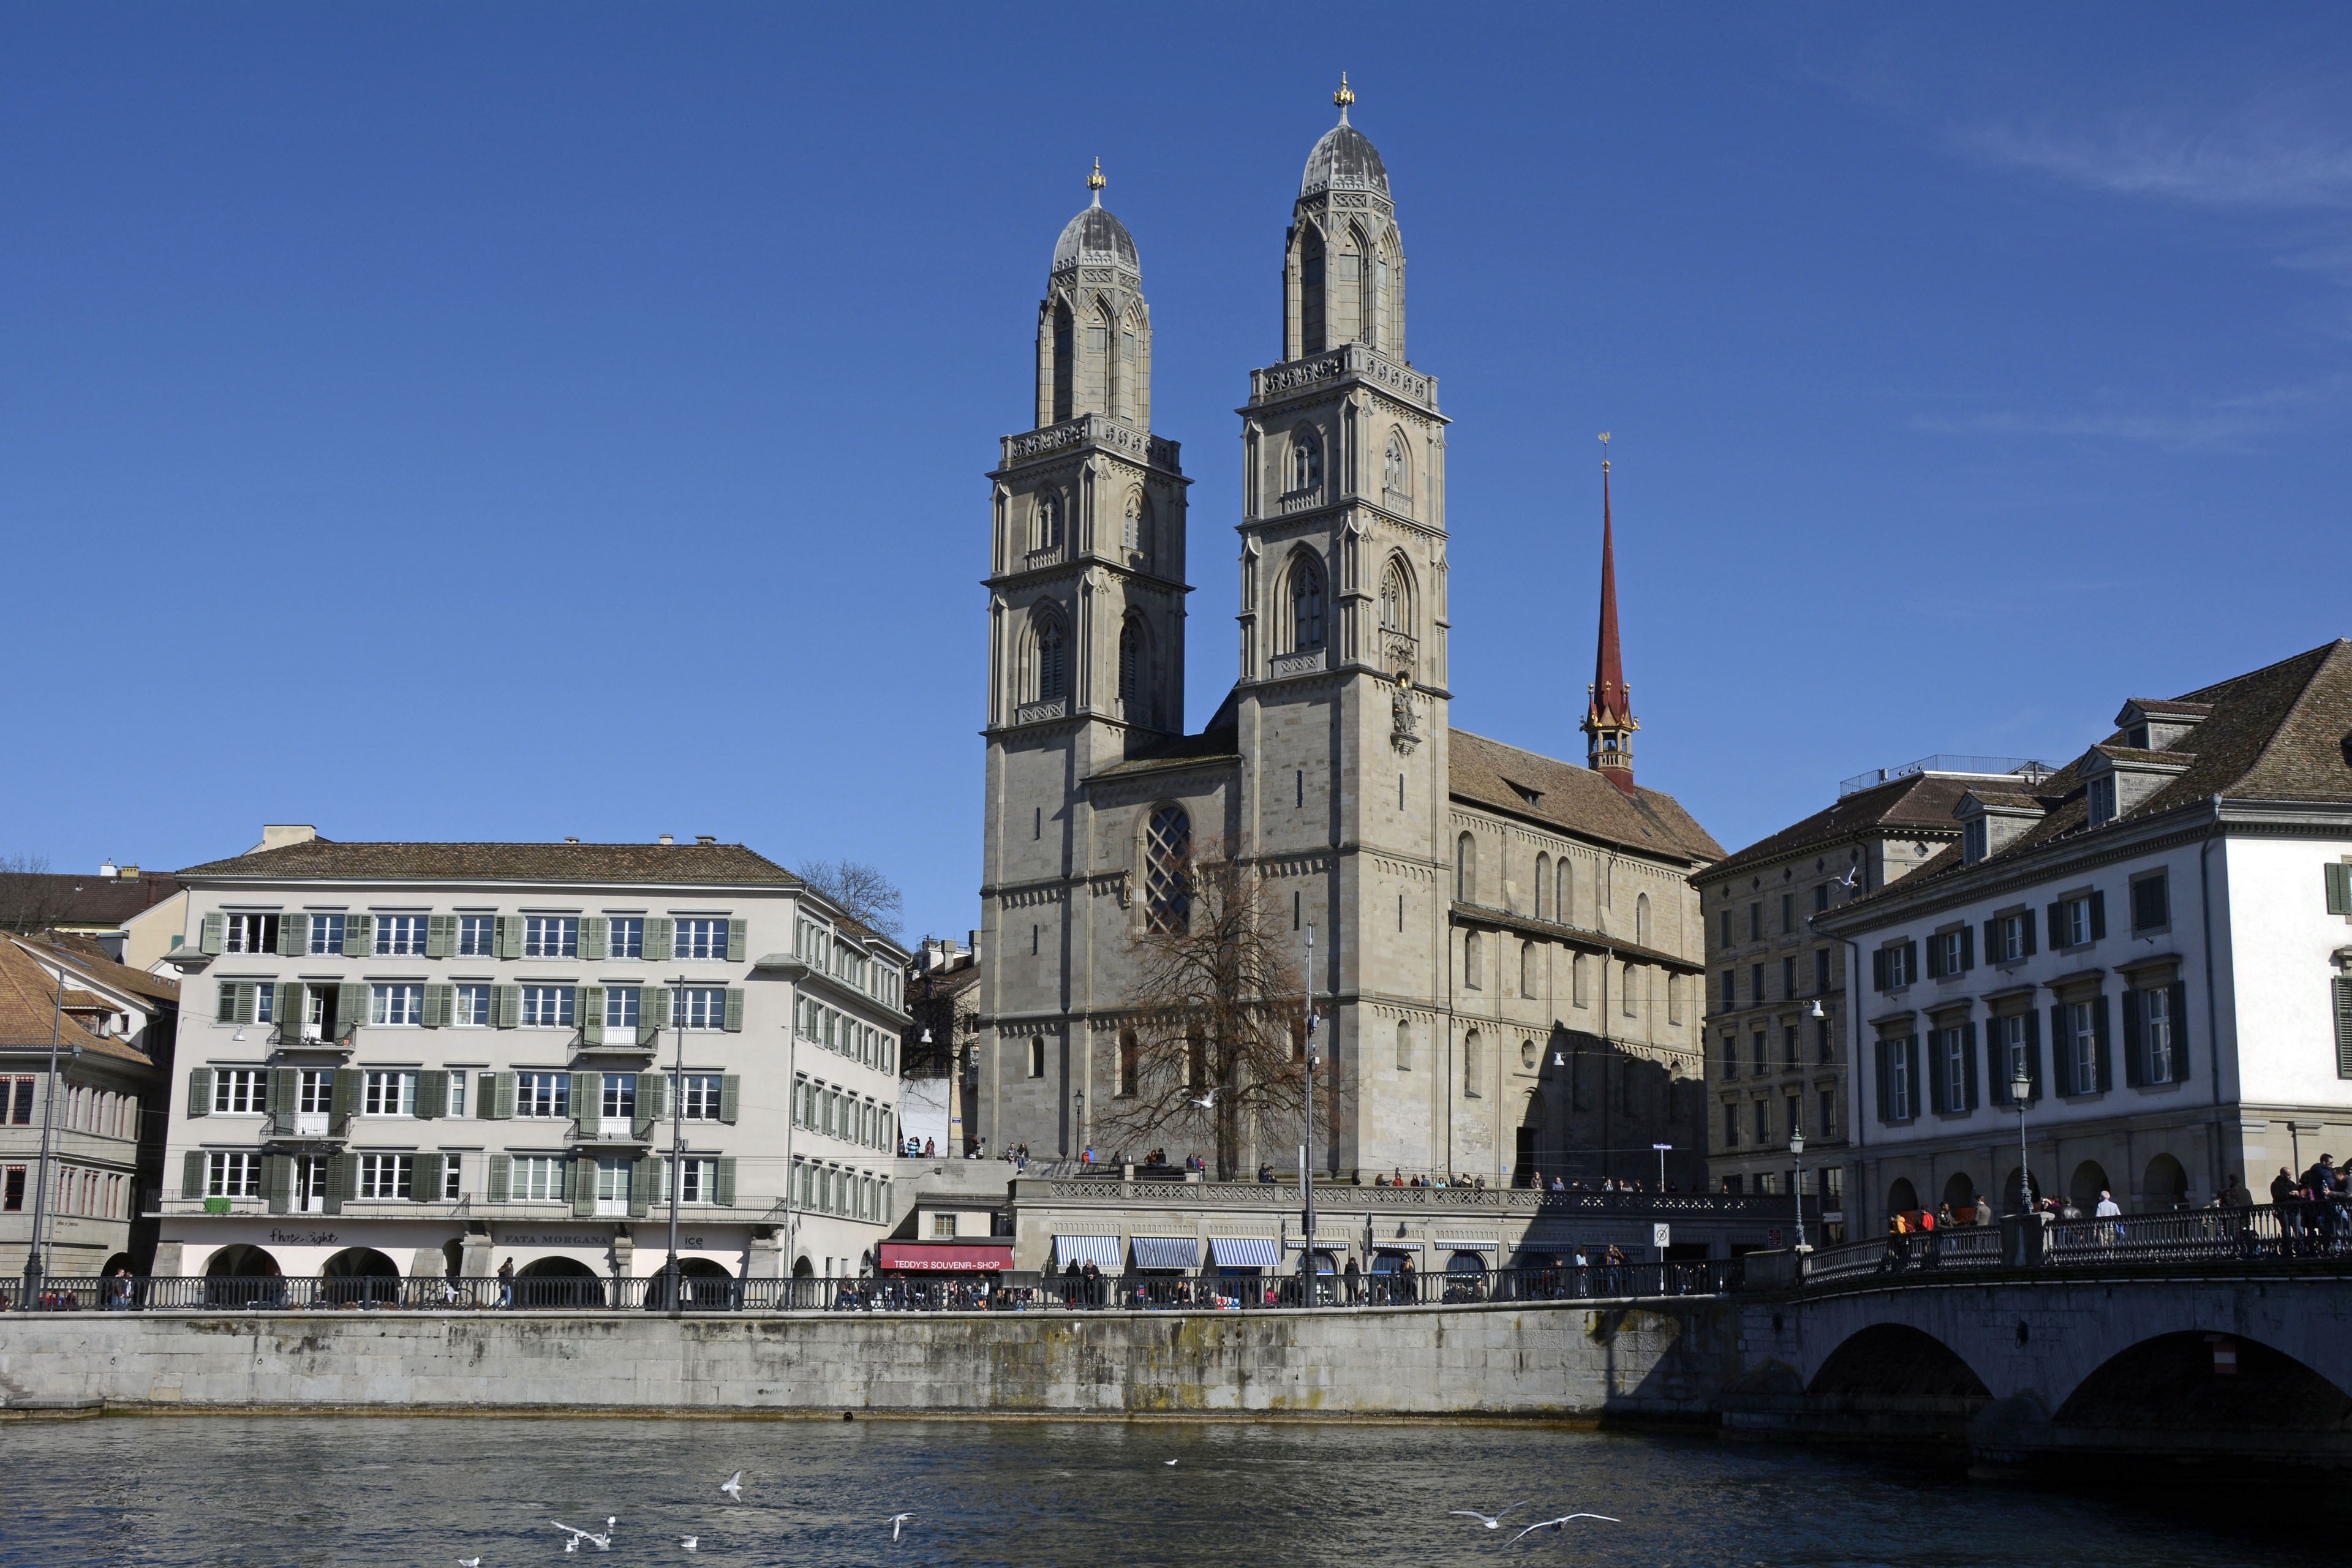
water, architecture, bridge, town, building, river, cityscape, tower, landmark, church, cathedral, waterway, place of worship, places of interest, zurich, basilica, limmat, limmatquai, grossm nster, tours, church tower, m nster bridge, helmhaus wasserkirche